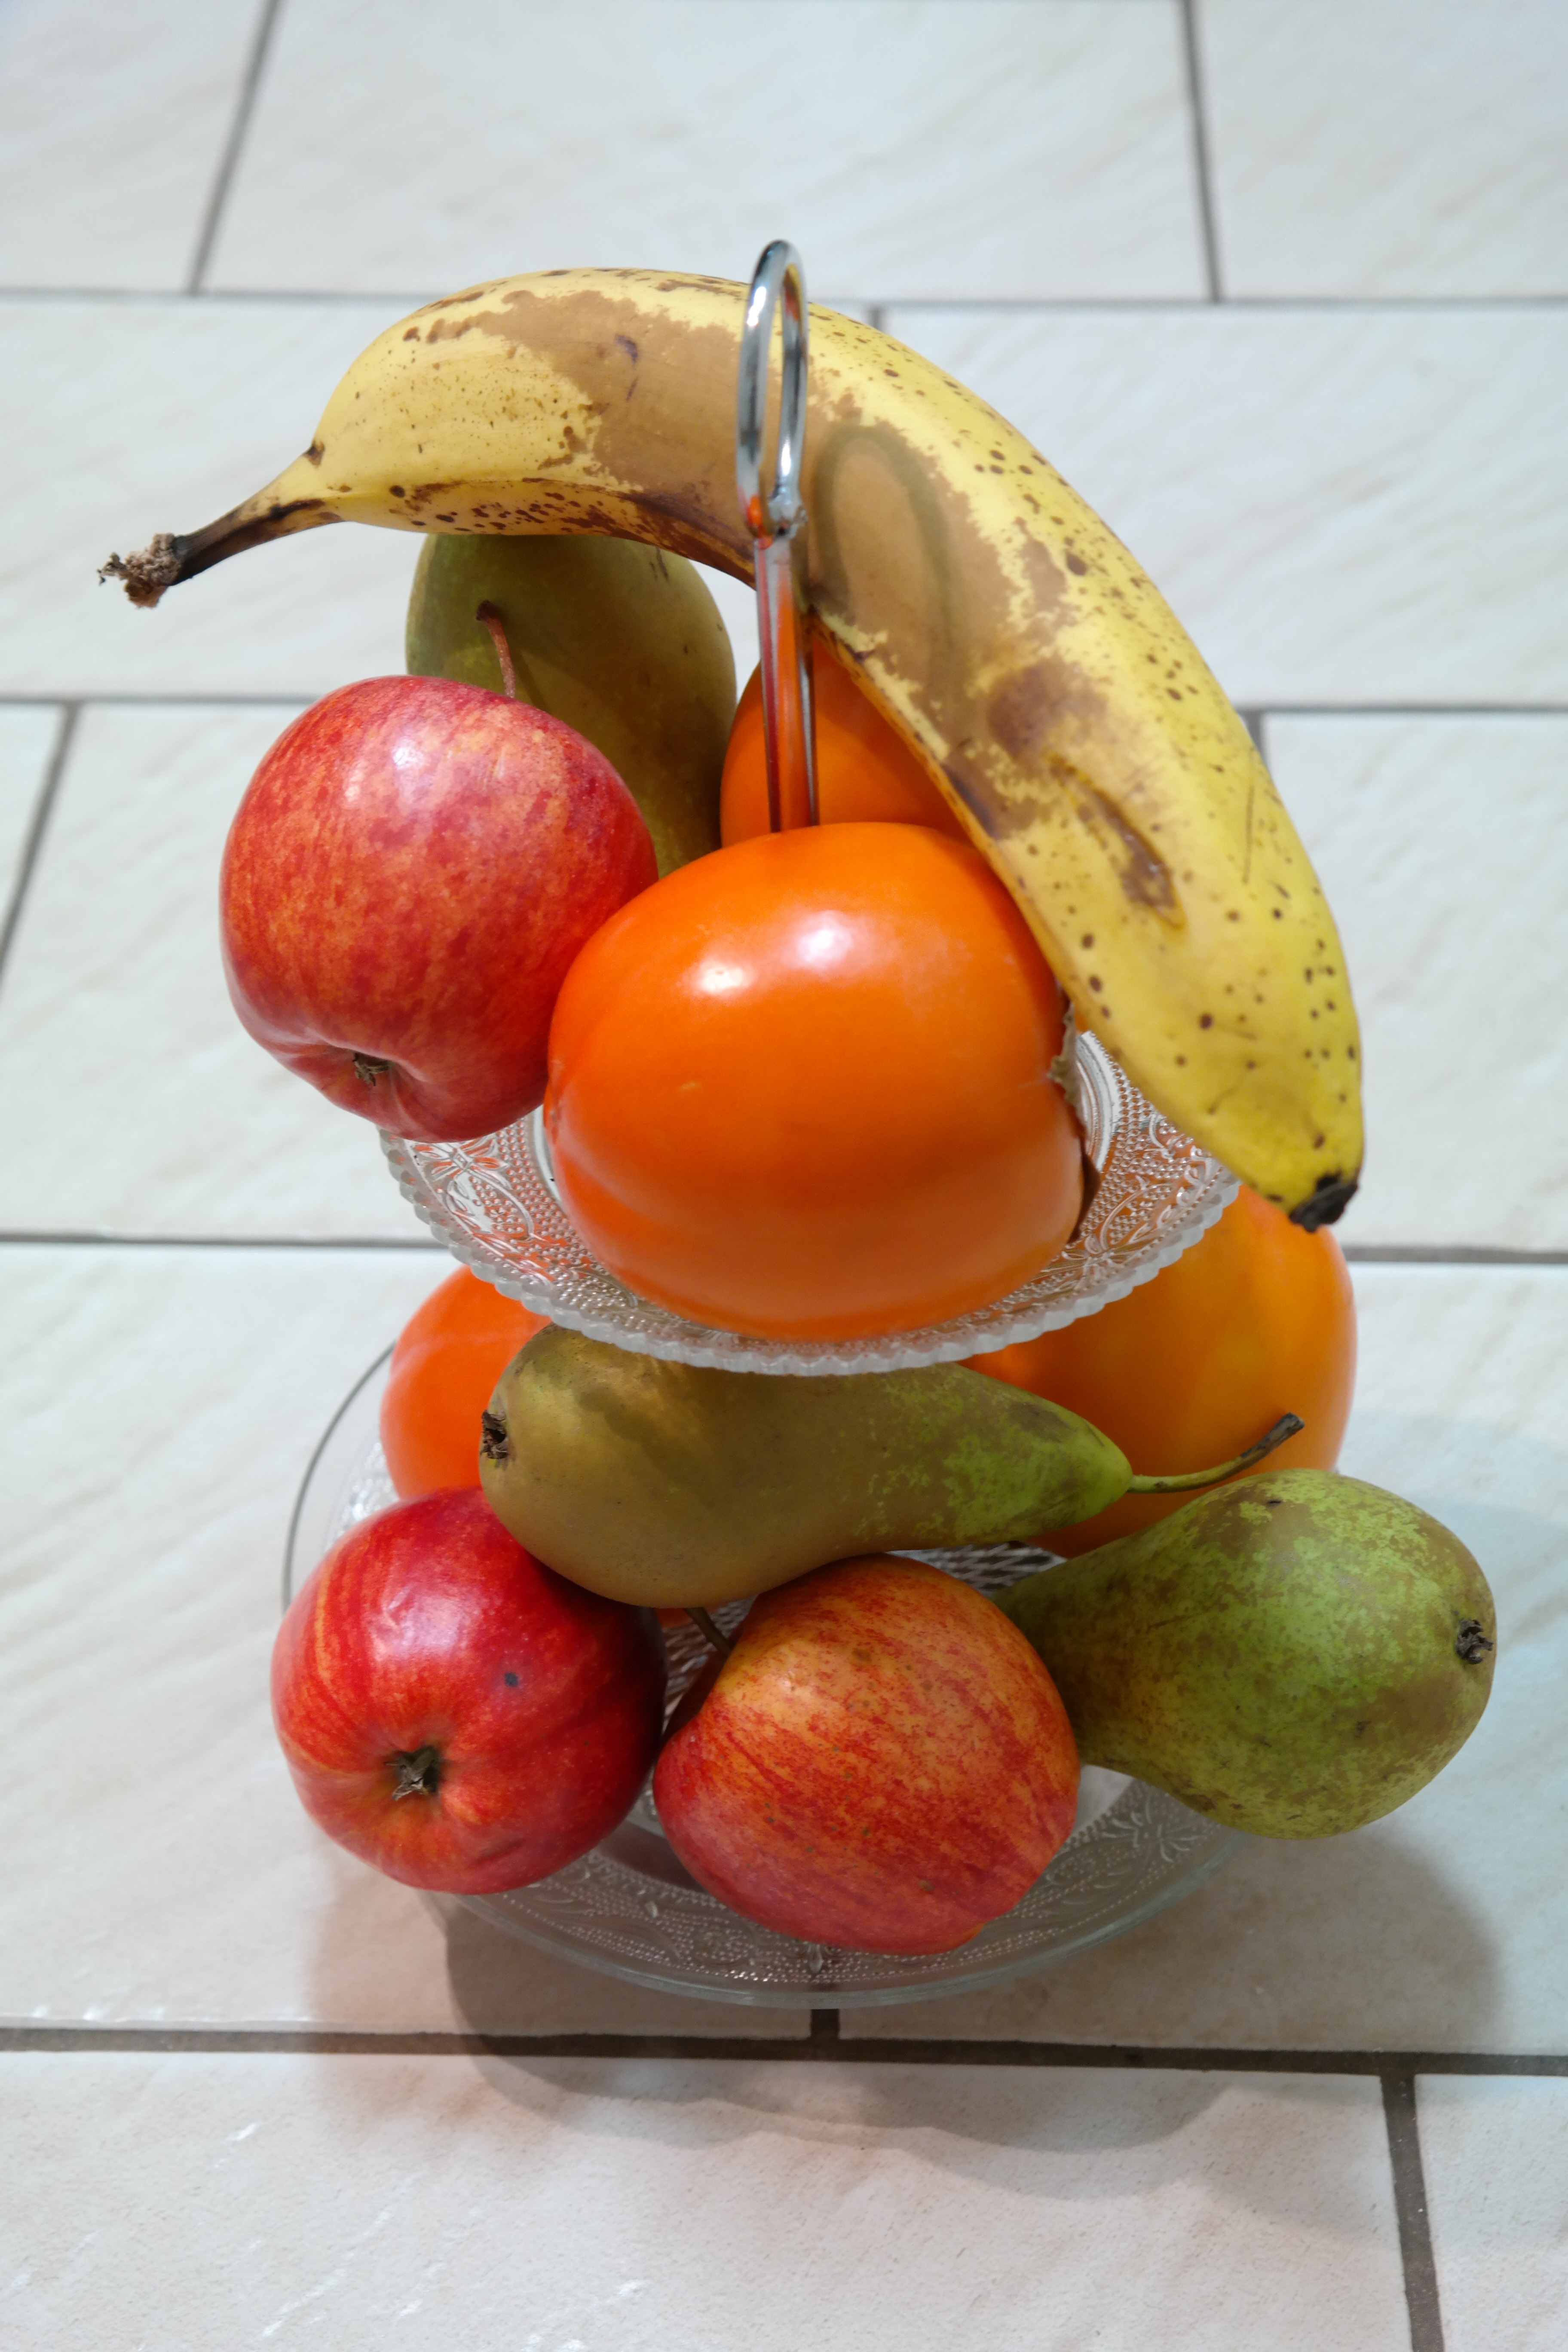
apple, plant, fruit, ripe, orange, food, green, red, produce, yellow, banana, pear, healthy, eat, delicious, still life, painting, fruit bowl, fruits, vitamins, frisch, kaki, flowering plant, vitamin c, still life photography, land plant